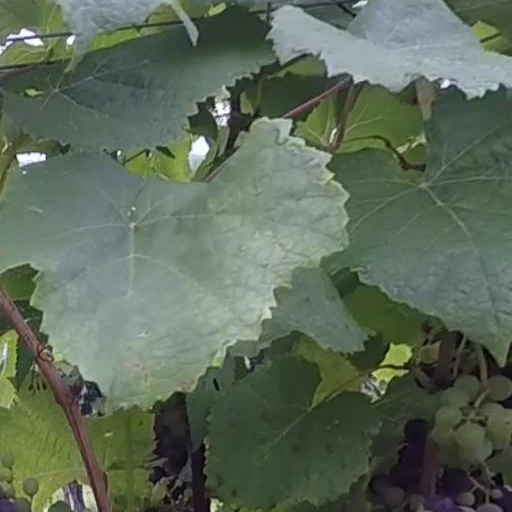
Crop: grape